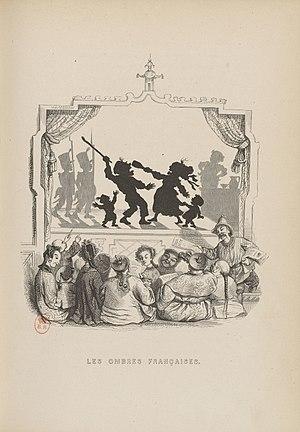
L’ethnocentrisme est un concept ethnologique ou anthropologique qui a été introduit par W. G. Sumner. Il signifie « voir le monde et sa diversité à travers le prisme privilégié et plus ou moins exclusif des idées, des intérêts et des archétypes de notre communauté d'origine, sans regards critiques sur celle-ci ». Une autre définition restreint l'ethnocentrisme à un « [c]omportement social et [une] attitude inconsciemment motivée » qui amènent en particulier à « surestimer le groupe racial, géographique ou national auquel on appartient, aboutissant parfois à des préjugés en ce qui concerne les autres peuples ». L'ethnocentrisme peut se trouver associé à la pensée raciale.